ROH 13th Anniversary Show

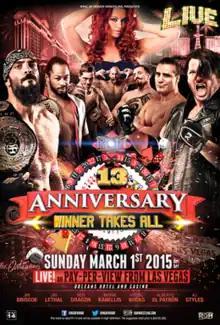
Official promotional poster for the ROH 13th Anniversary PPV.

13th Anniversary Show was the 13th ROH Anniversary Show professional wrestling pay-per-view event produced by Ring of Honor (ROH), which took place on March 1, 2015 at The Orleans, a hotel and casino in the Las Vegas-area community of Paradise, Nevada. This event was the third live pay-per-view for ROH.